Fusion Academy

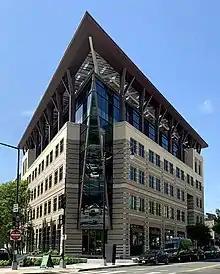
The academy's campus in Washington, D.C., is housed in the American Geophysical Union's headquarters.

Fusion Academy was founded in 1989 by Michelle Rose Gilman, as an after-school tutoring program in her garage in Solana Beach, California. The company began to offer a full-time curriculum in 2001. In 2009, the company opened its second campus in Los Angeles. In 2011, Inc. Magazine included Fusion Academy in its annual Inc. 5000 list of America's fastest-growing private companies, the second time the company had made the list.